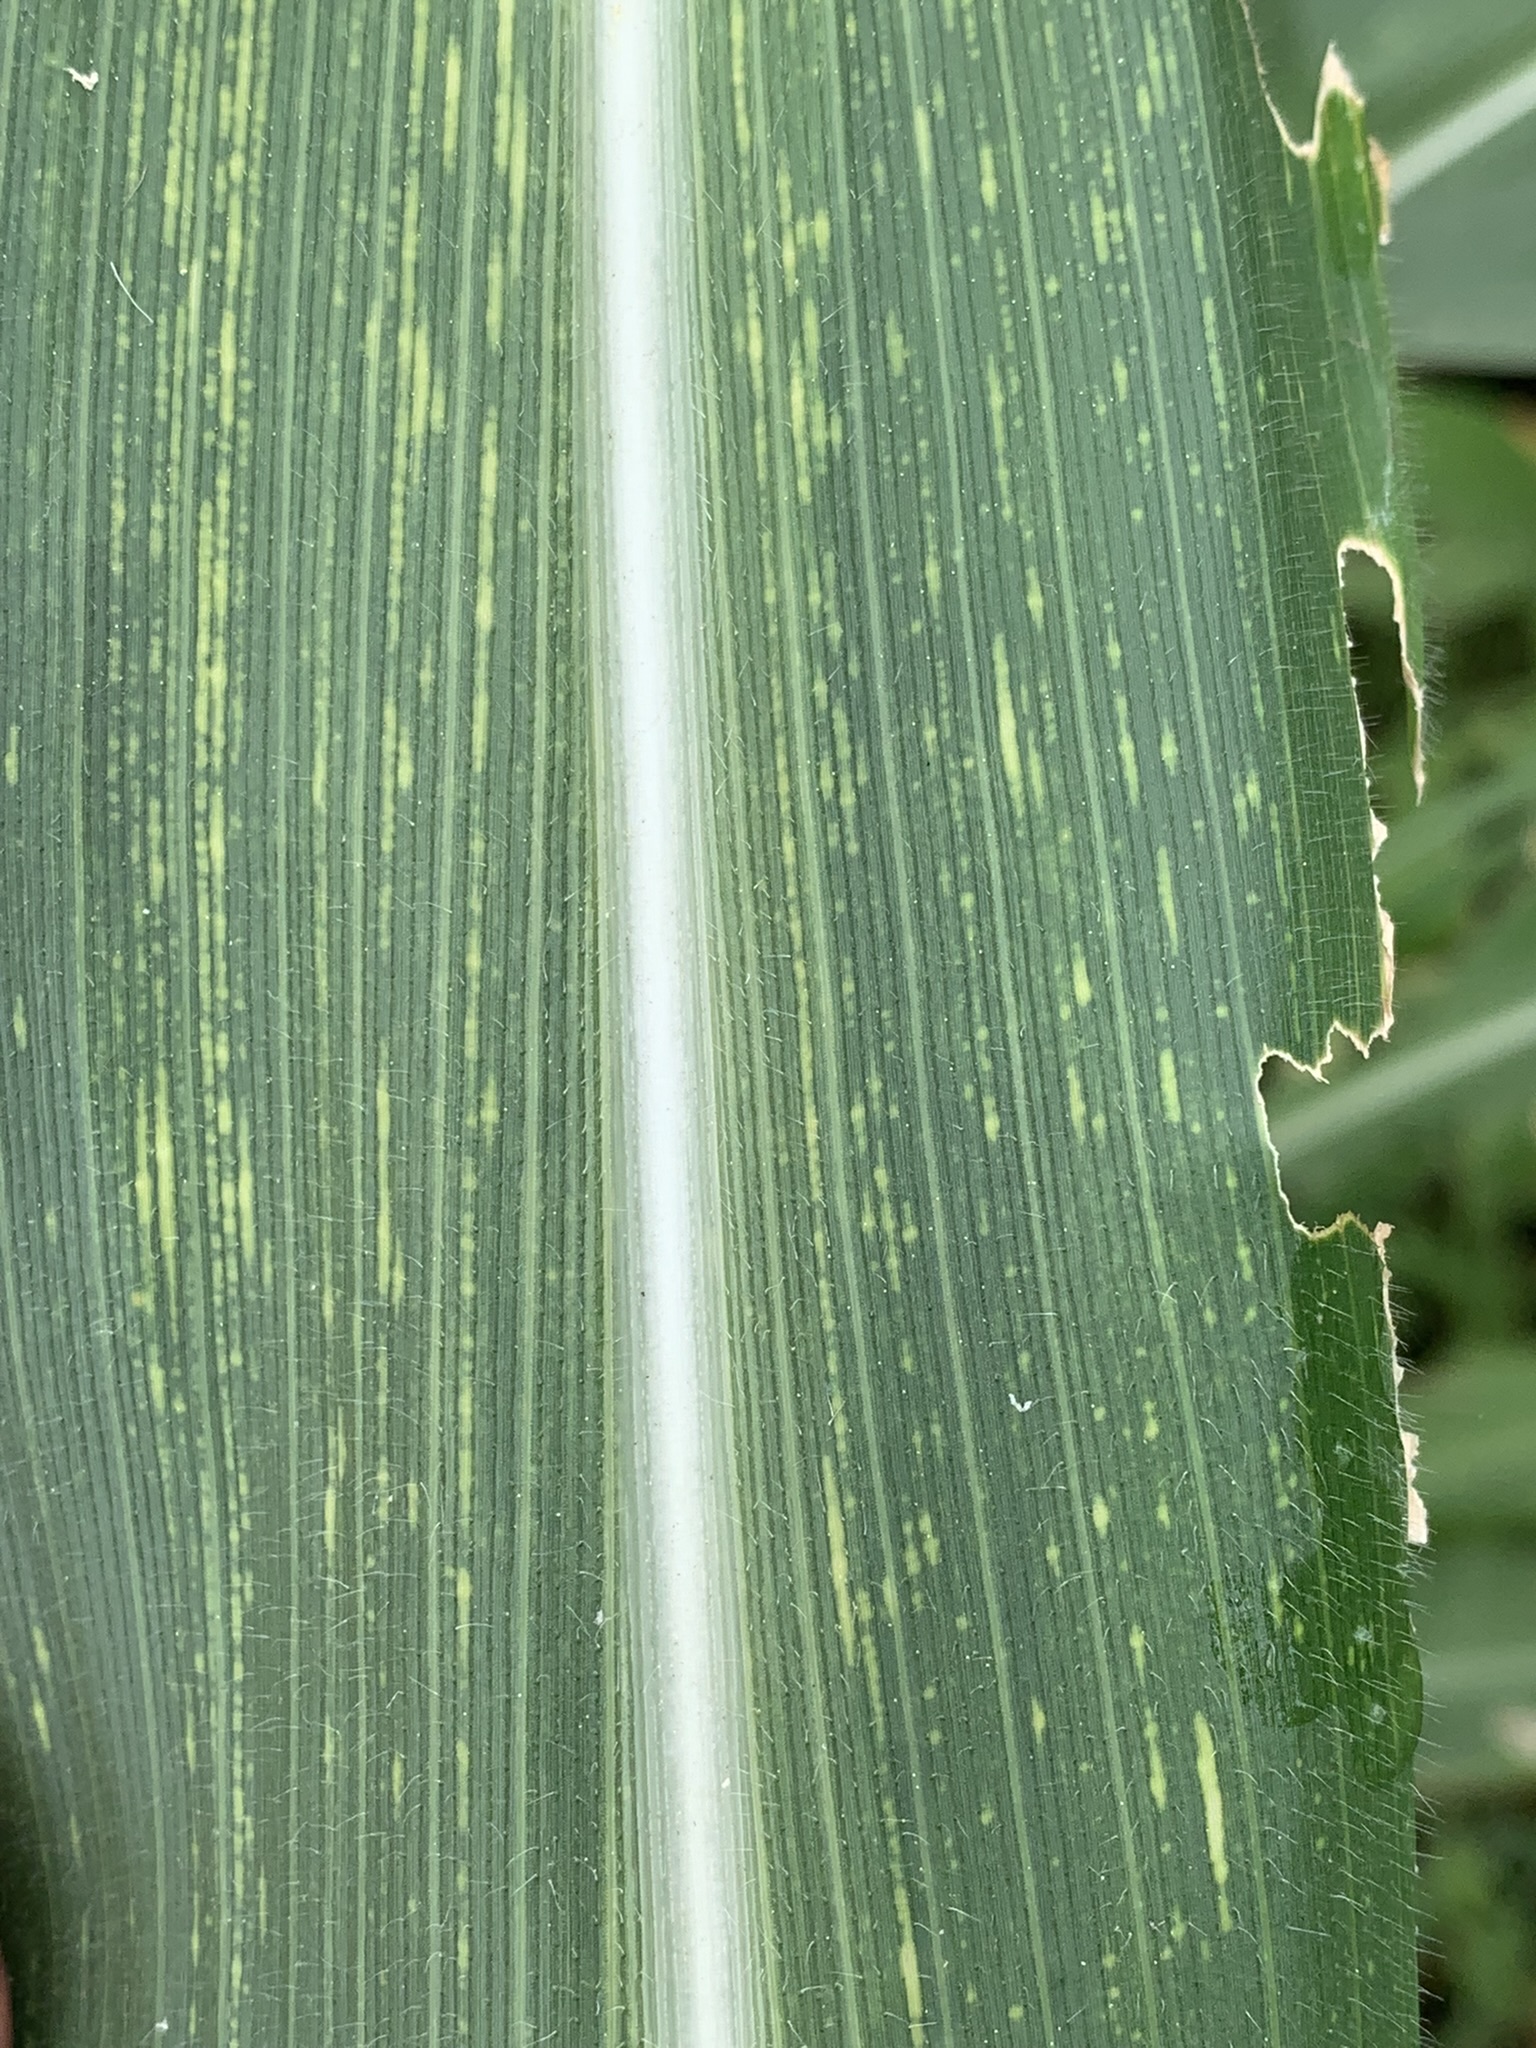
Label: MSV